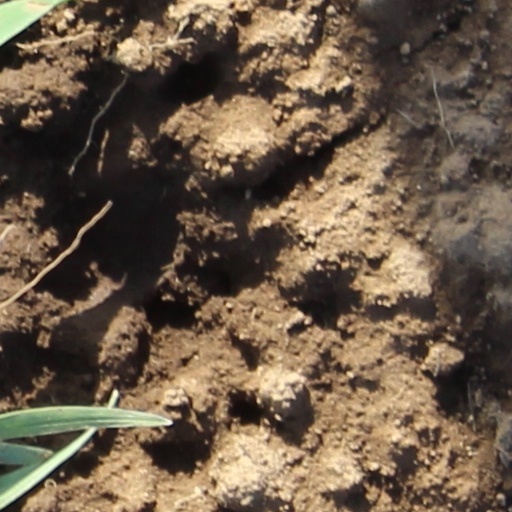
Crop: wheat